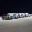
Label: ambulance